Brian Dutcher

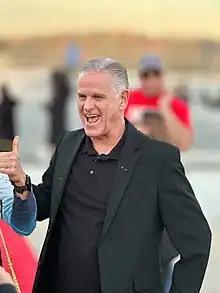
Dutcher posing for a picture in 2023

Brian James Dutcher (born October 30, 1959) is an American college basketball coach who is the head coach of the San Diego State Aztecs men's basketball team at San Diego State University (SDSU). He was an assistant under head coach Steve Fisher with the Michigan Wolverines and San Diego State, succeeding Fisher as the Aztecs' head coach upon his retirement in 2017.